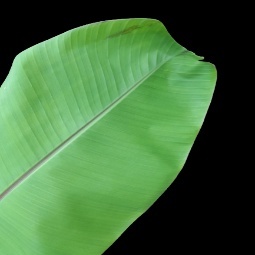
Label: Zinc